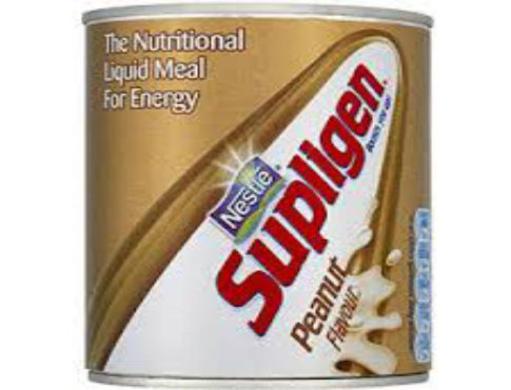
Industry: Food